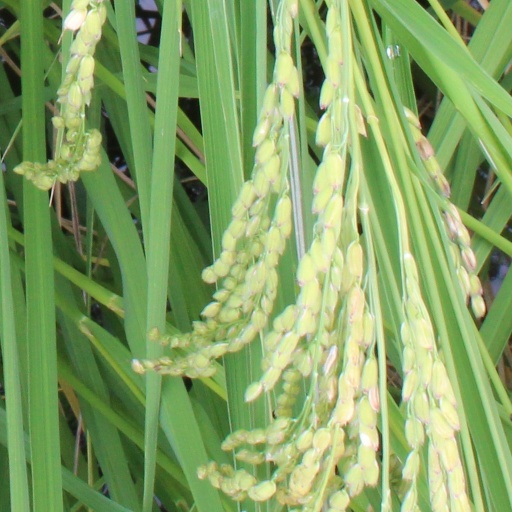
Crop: rice